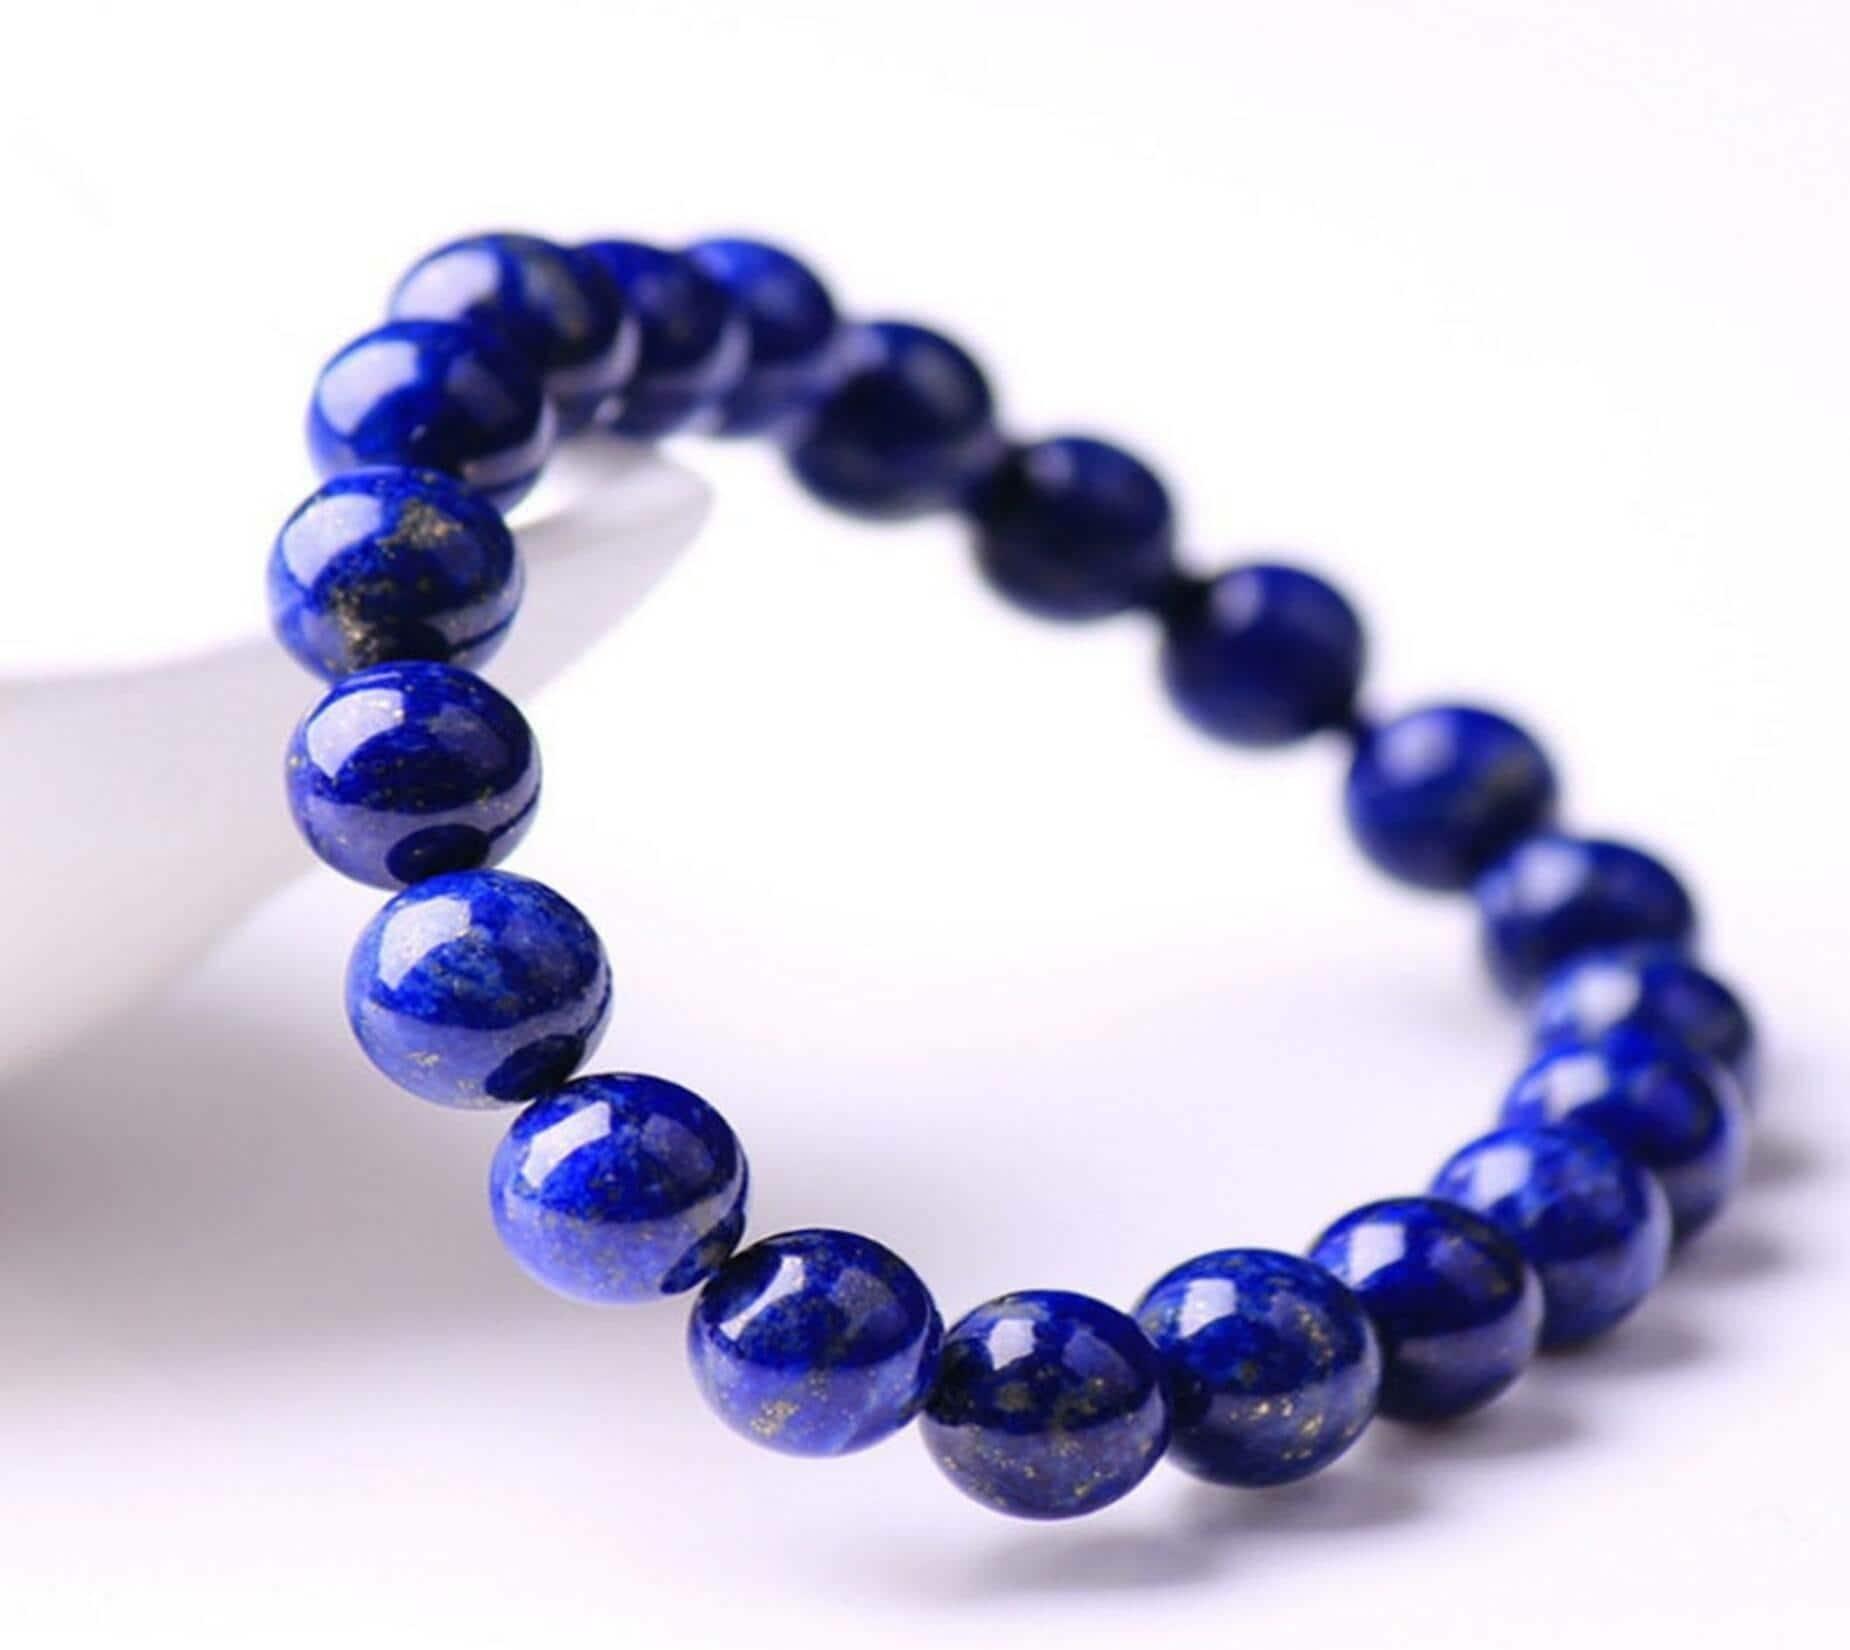
Majestic Crystals Labradorite Beaded Bracelet
Type: Bracelets & Bangles
Brand: Majestic Crystals
Price: Rs. 999
 Labradorite is right in front of you! Yes, labradorite is indeed a magical bracelet that is a blend of masculine and feminine (Shiva/Shakti) powers. The supernatural stone/bracelet is enriched with psychic and mystical powers. It is capable of completely changing your life. Its boundless positivity does not allow negativity to surround it. The effects/benefits of this divine bracelet are evident to the wearer.